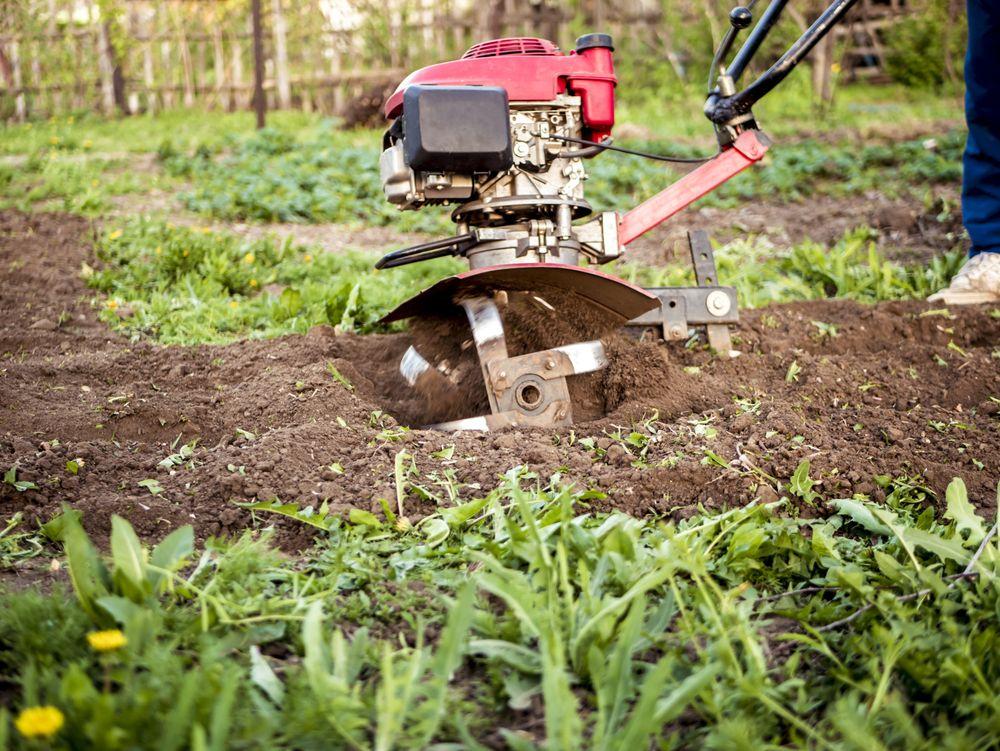
Mashine ya kilimo inaonekana ikiwa katikati ya shamba ikichimbua udongo ambao inaonekana kua wenye rutuba ina rangi nyekundu na nyeusi, mimea ya kijani kibichi inaonekana kwa mbali ikiashiria kua ni sehemu ambayo ni maalumu kwa ajili ya kilimo kutokana na kua na ardhi yenye rutuba, mashine za kilimo husaidia kurahisisha kazi pamoja na kuwawezesha wakulima kuweza kupata mazao kwa wingi zaidi.